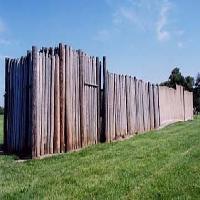
Weather: sun or clear